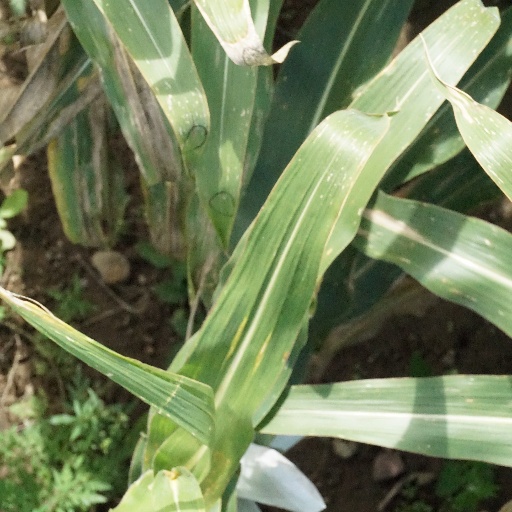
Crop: maize; corn